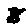
Label: 8